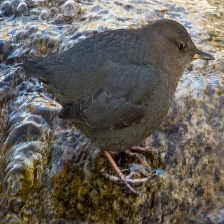
Species: AMERICAN DIPPER
Scientific name: CINCLUS MEXICANUS